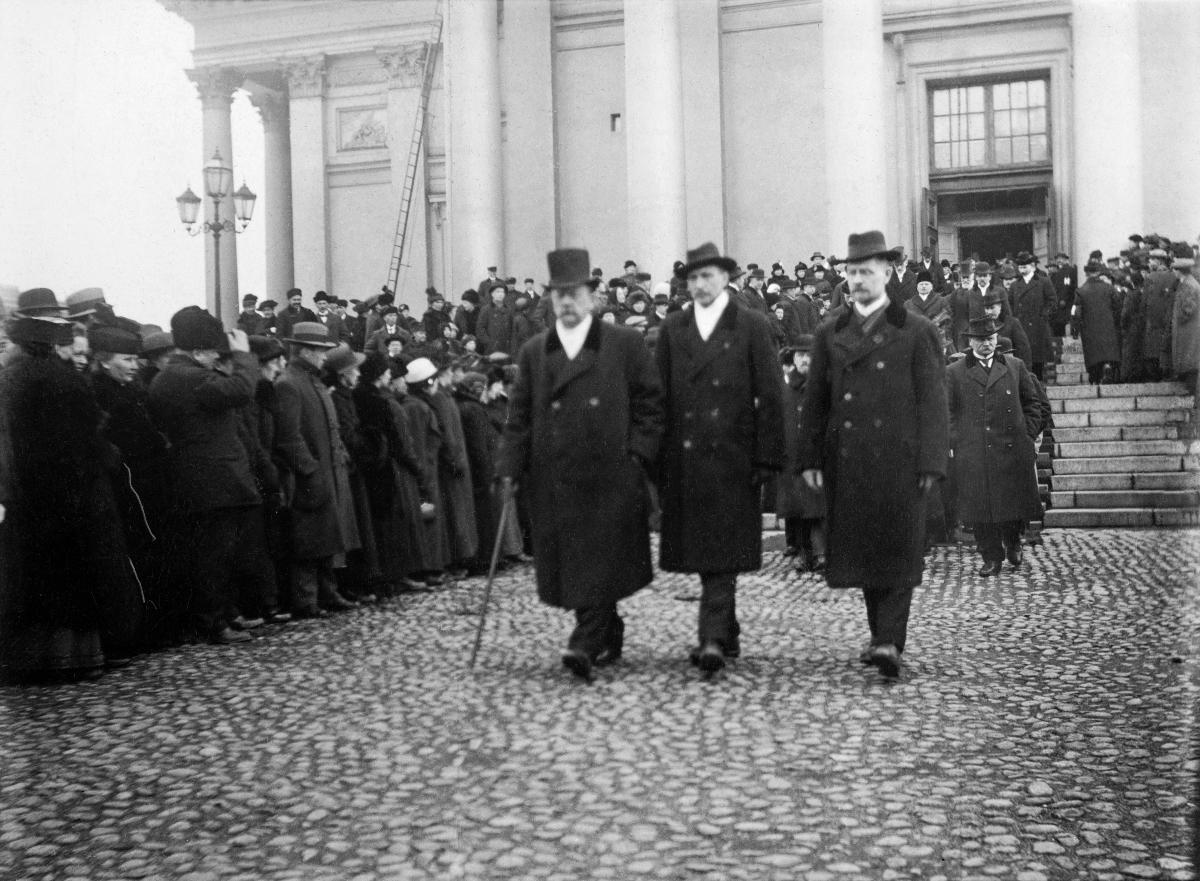
Valtiopäivien avajaiset 1917
The Opening of the Parliament 1917
sisällön kuvaus: Valtiopäivien avajaiset Helsingissä 11.4.1917. Eduskunnan puhemiehet (vasemmalta oikealle) Lauri Ingman, Kullervo Manner ja Väinö Jokinen tulevat avajaisjumalanpalveluksesta Nikolainkirkosta. content description: The opening of the Parliament in Helsinki 11.4.1917. The chairmen of the Parliament coming from the Parliament opening service at the Nikolai Church.
Vuosi: 1917
Paikka: Suomi; Suomi, Uusimaa, Helsinki
Aiheet: Ingman, Lauri; Jokinen, Väinö; Manner, Kullervo; politiikka; valtiopäivät (istuntokaudet); kulkueet; avajaiset; politics; parliamentary sessions; processions; parliament opening; procession; members of the parliament; openings (celebrations); politik; riksmöten; processioner; öppningsceremonier